Milky Way

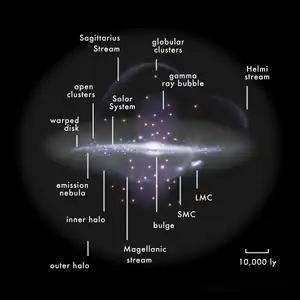
Overview of different elements of the overall structure of the Milky Way

A galactic quadrant, or quadrant of the Milky Way, refers to one of four circular sectors in the division of the Milky Way. In astronomical practice, the delineation of the galactic quadrants is based upon the galactic coordinate system, which places the Sun as the origin of the mapping system.